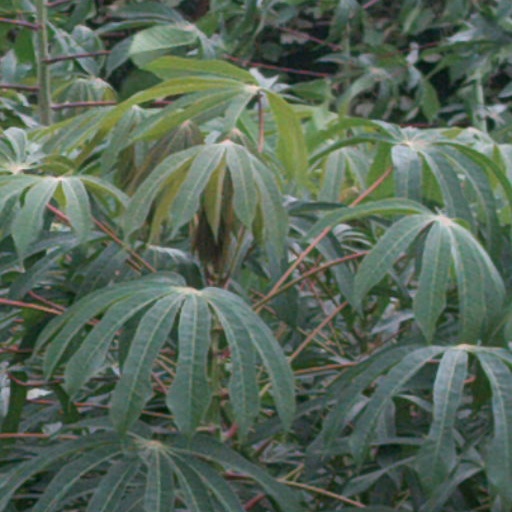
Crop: cassava